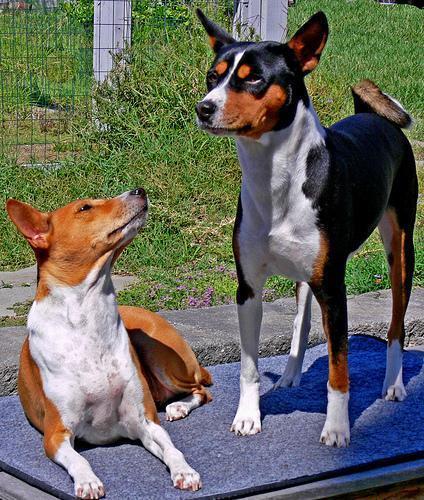
basenji